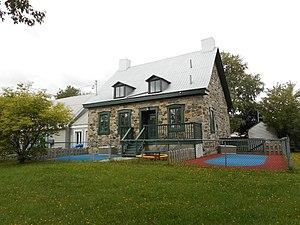
Le parc de la Capture-d'Ethan-Allen est un parc de Montréal situé dans l'arrondissement de Mercier–Hochelaga-Maisonneuve.
Le parc de la Capture-d'Ethan-Allen est un parc de Montréal situé dans l'arrondissement de Mercier–Hochelaga-Maisonneuve.